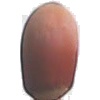
Label: hazelnut